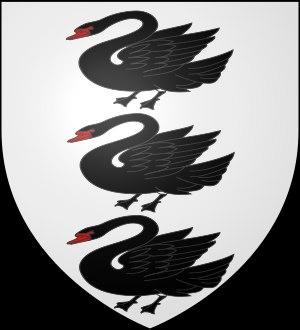
Hugh de Cressingham fut le trésorier de l'administration anglaise en Écosse de 1296 à 1297.